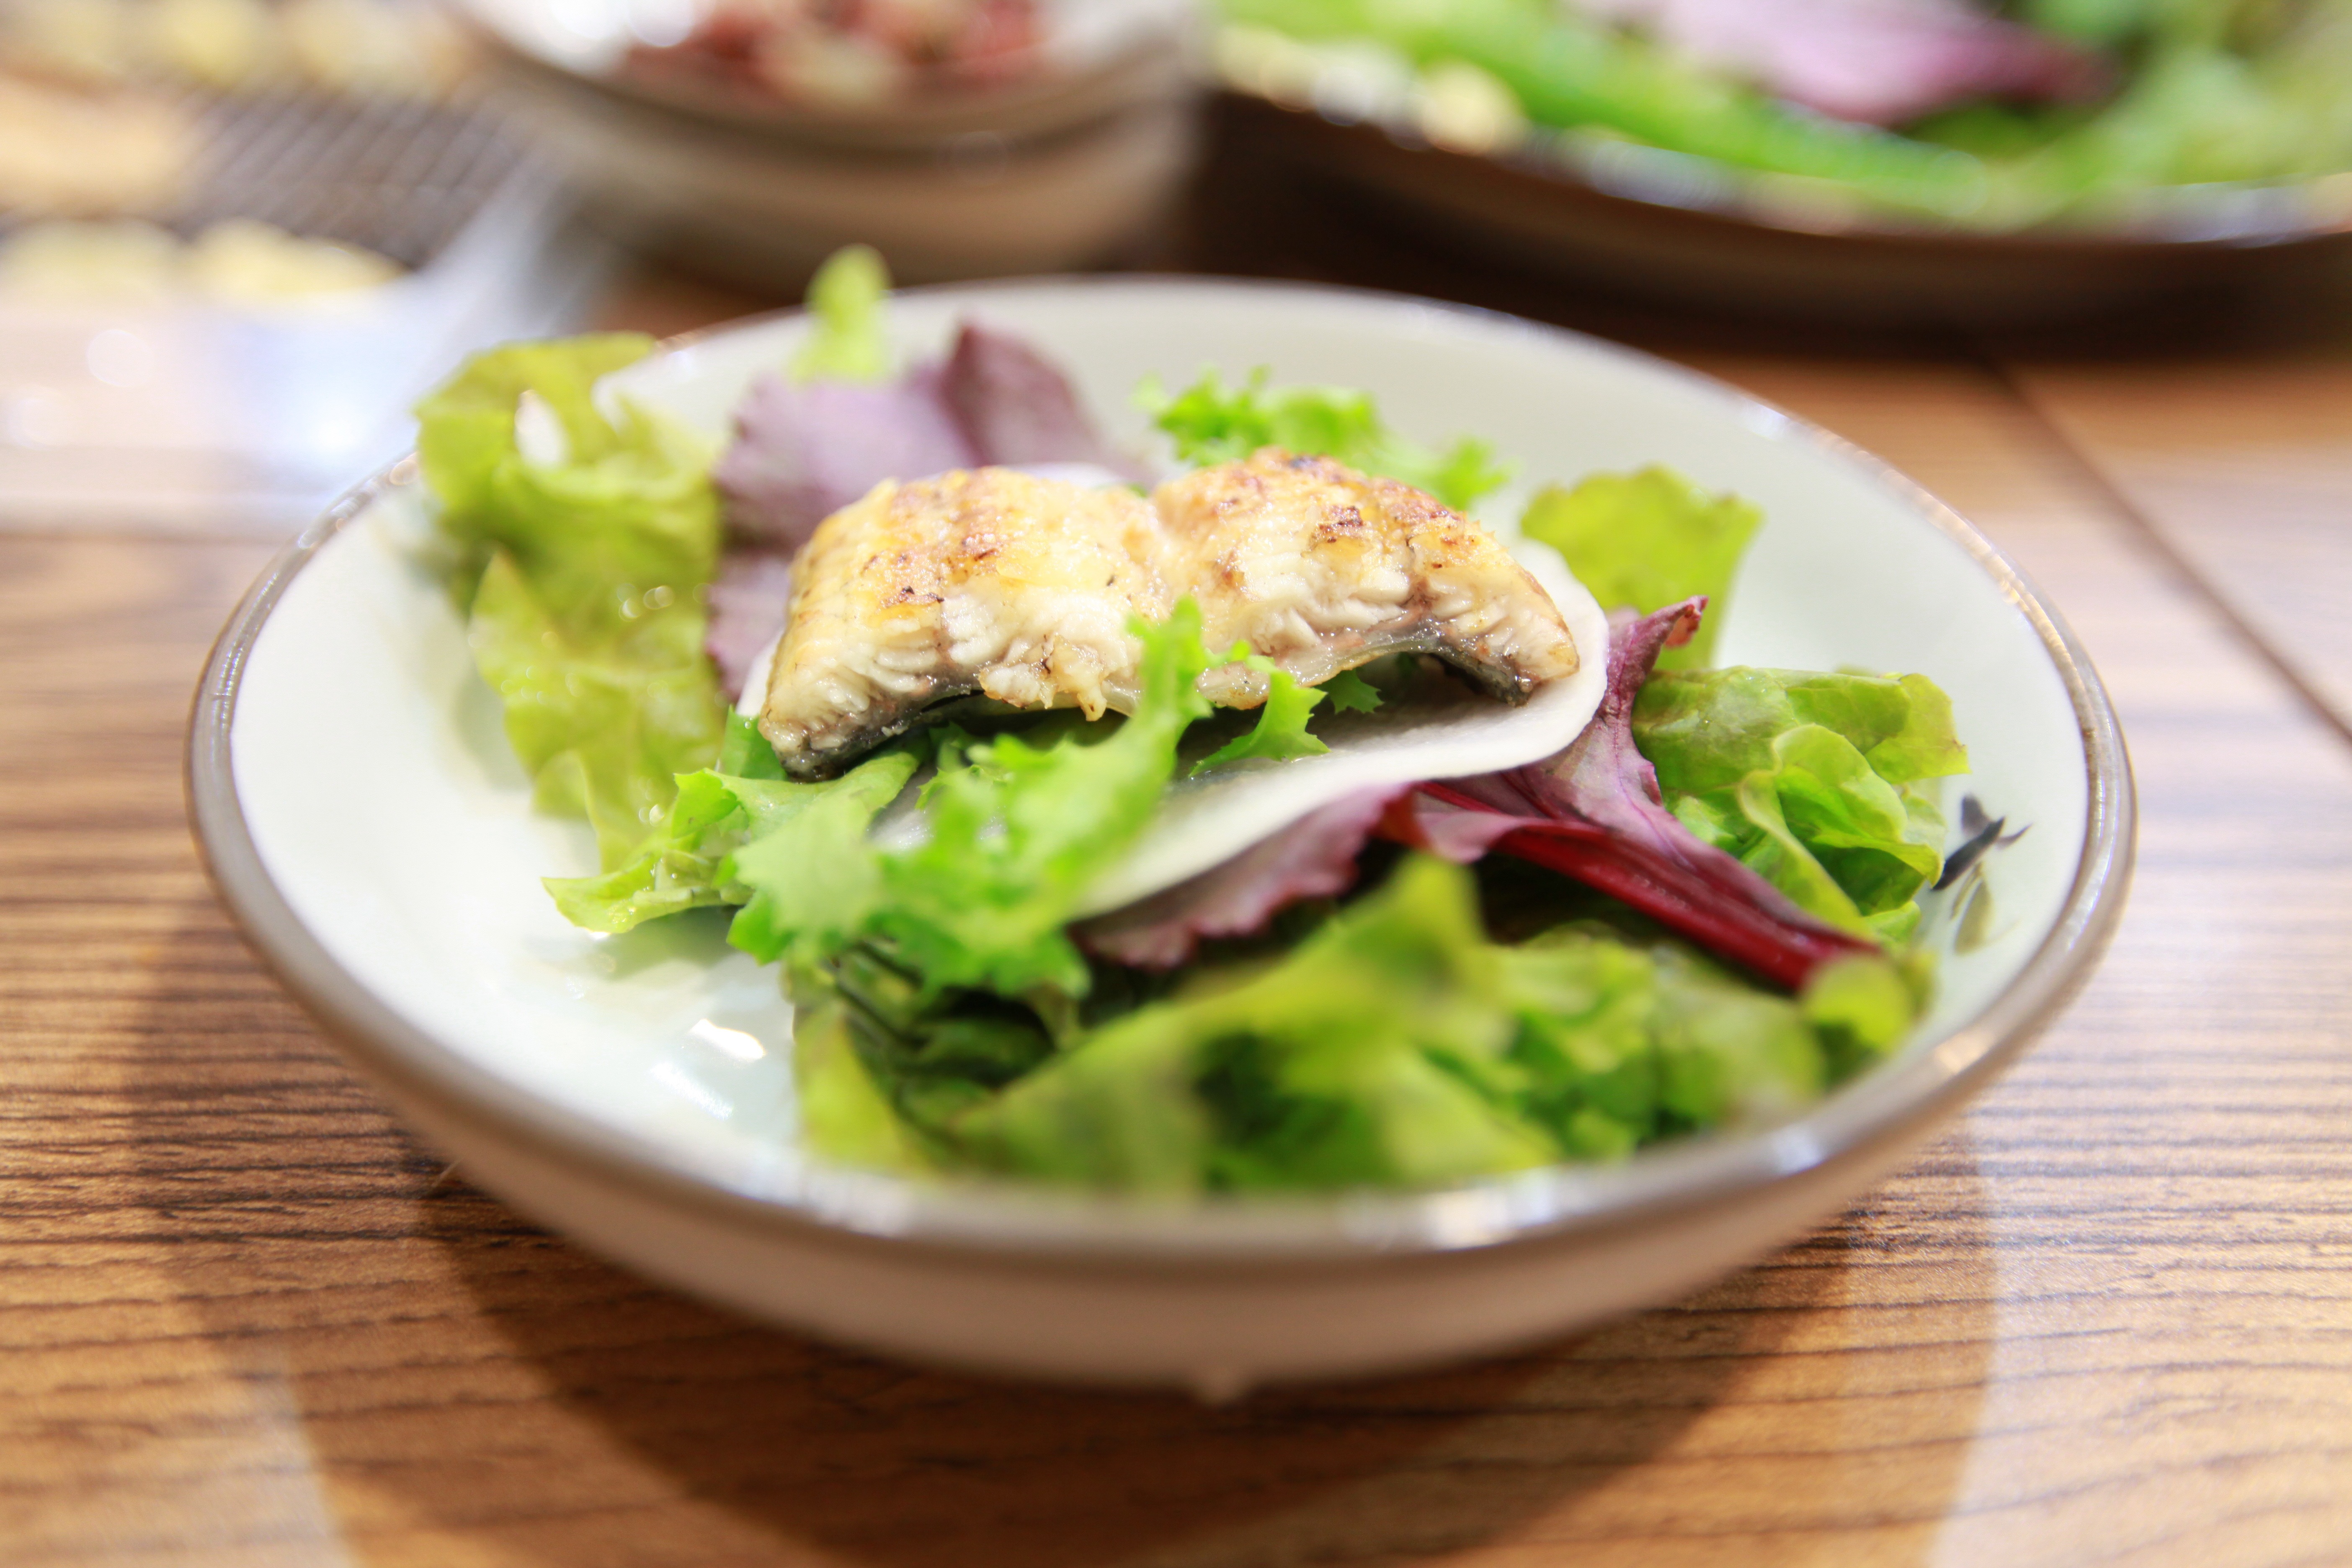
dish, meal, food, salad, cooking, produce, seafood, breakfast, lunch, cuisine, dining, caesar salad